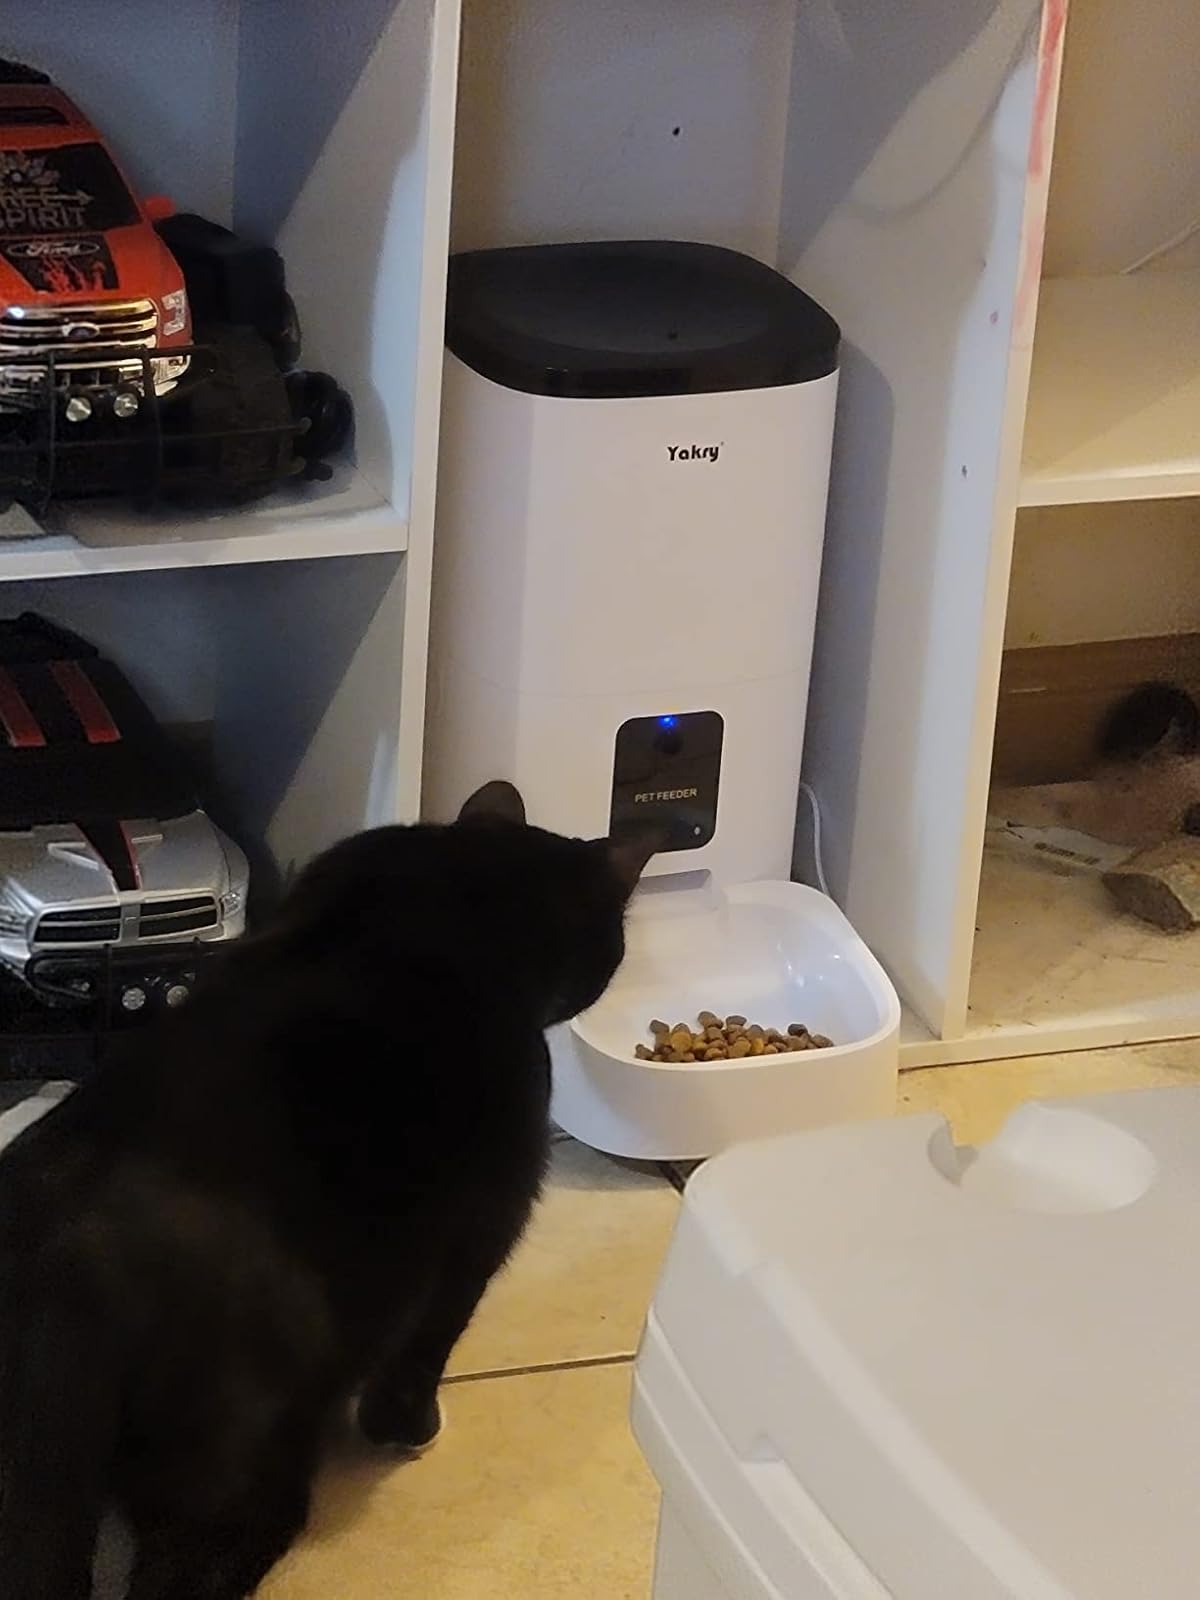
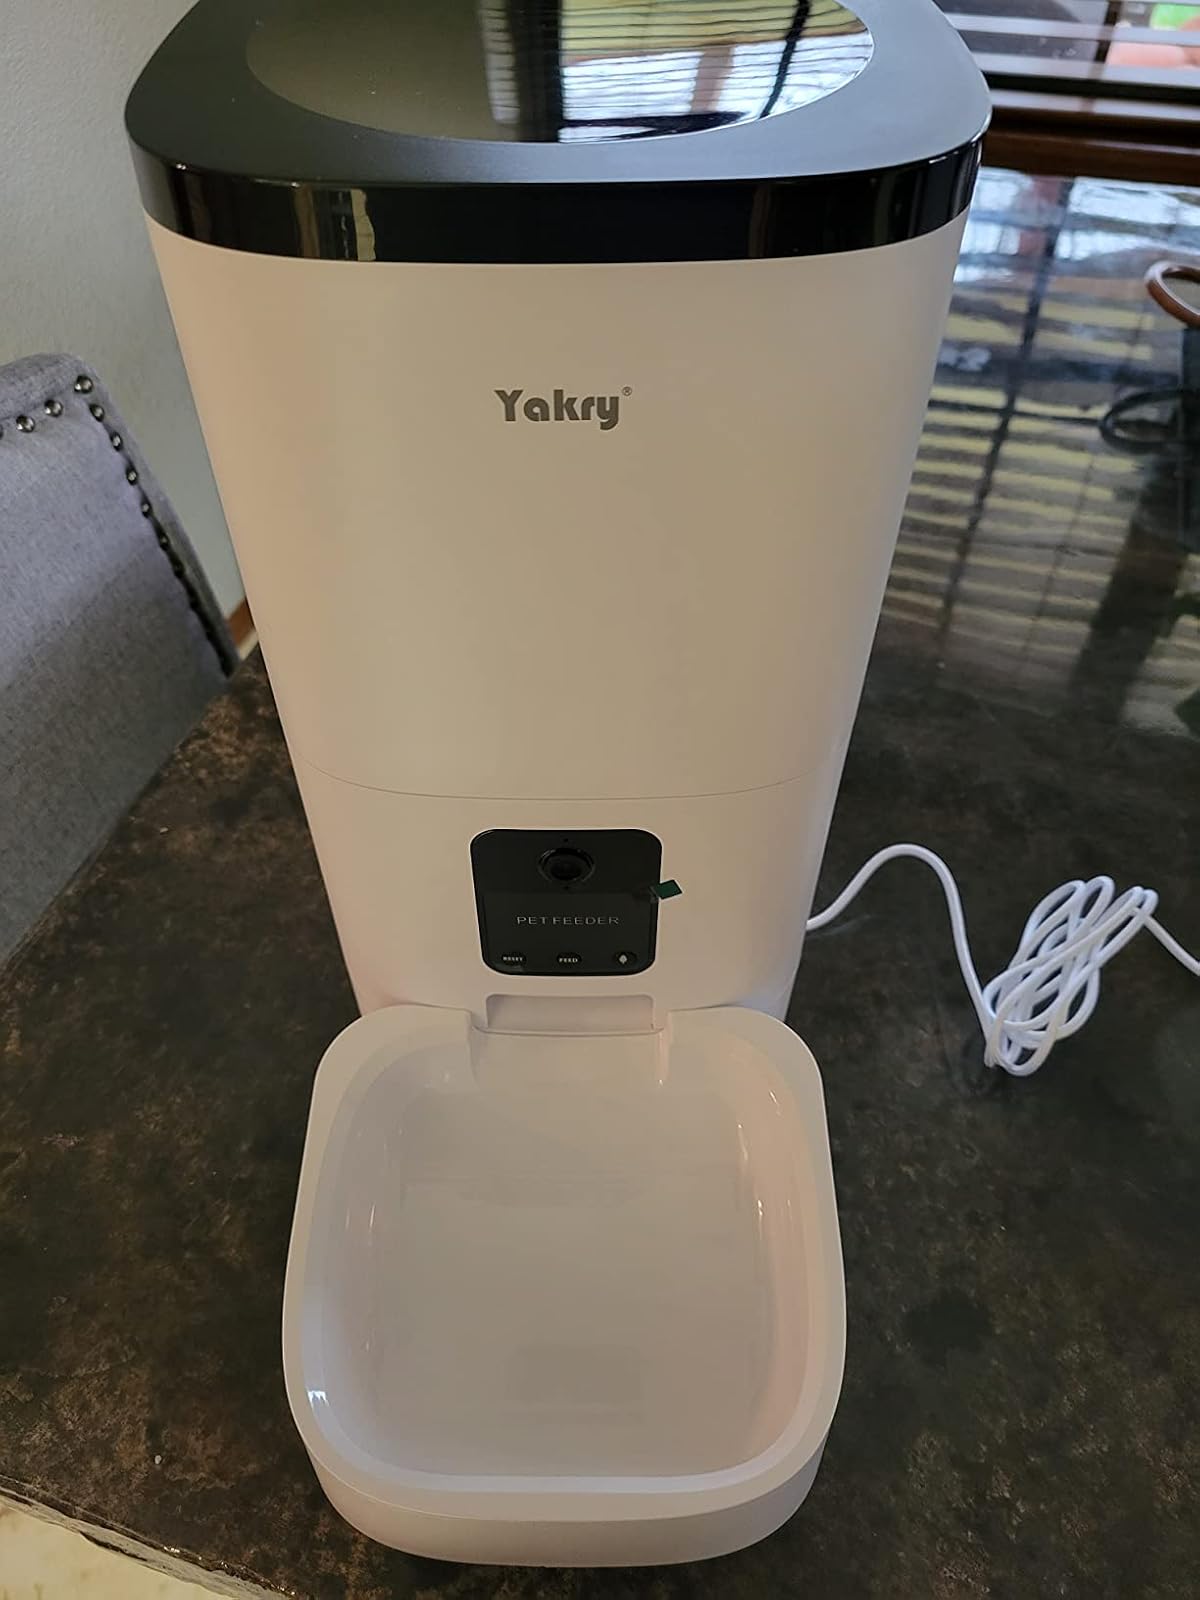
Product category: items_feeder
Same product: yes